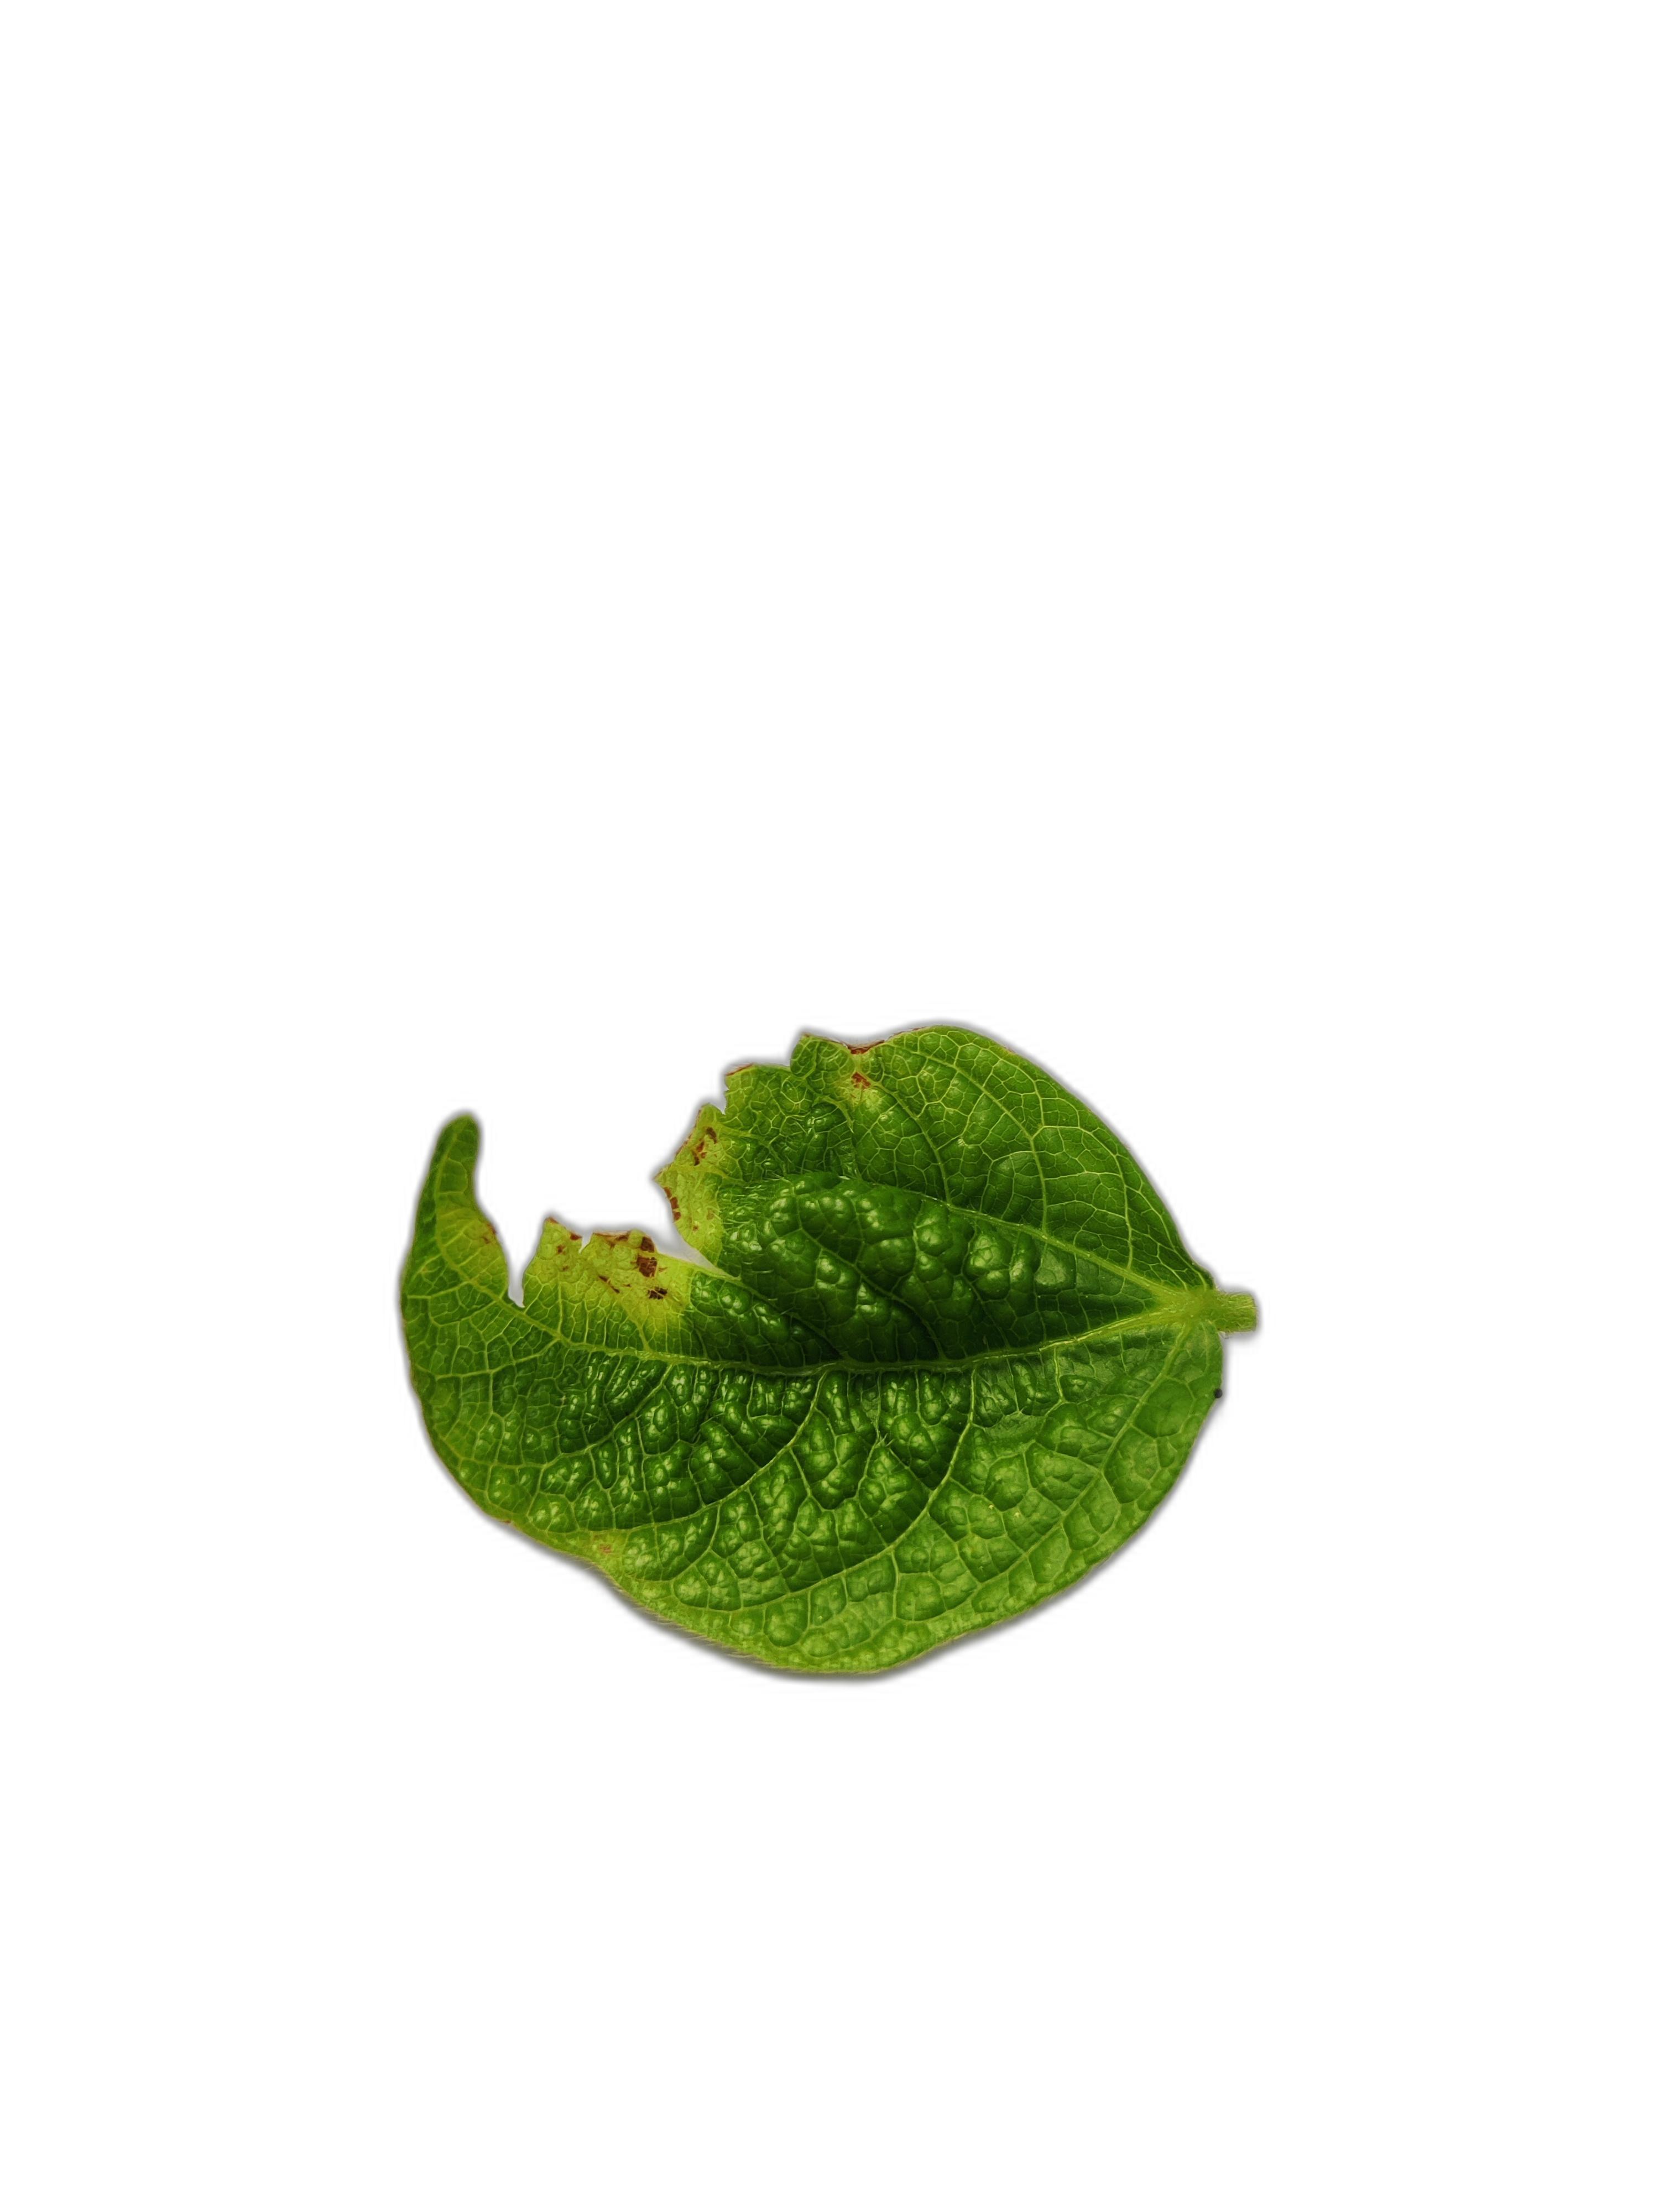
Label: Leaf Crinkle